Hindaun Block

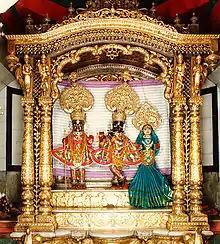
Madan Mohanji

Kaila Devi Temple is a Hindu temple situated 53 km from Hindaun City in the Rajasthan state in India. The temple is located on the banks of the Kalisil river, a tributary of the Banas River in the hills of Trikut, 2 km to the north-west of Kaila village. The temple is dedicated to the tutelary deity, goddess Kaila Devi, of the erstwhile princely Jadaun Rajput rulers of the Karauli state. It is a marble structure with a large courtyard with a checkered floor. In one place are a number of red flags planted by devotees.